Dengfeng Bridge

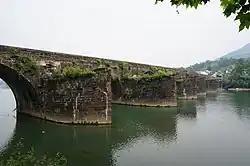
Dengfeng Bridge in May 2015

The Dengfeng Bridge is a historic stone arch bridge over the in , Xiuning County, Anhui, China.